Škoda Auto

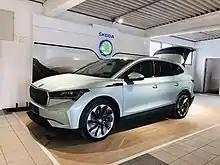
The fully electric Škoda Enyaq iV has been produced since November 2020, and six fully electric models will be available by 2025.

One of the most important years for Škoda Auto was 2010, in terms of both products and management. On 1 September 2010, Prof. Dr. H.C. Winfried Vahland assumed responsibility for the management of the company, becoming the CEO of Škoda Auto. In the same year, Škoda set forth plans to double the company's annual sales to at least 1.5 million by 2018 (later known as the 'Growth Strategy').